1974 Big Ten Conference football season

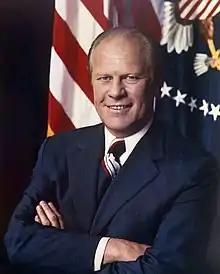
Former Michigan star Gerald Ford ascended to the presidency in August 1974.

In December 1973, former Michigan football player Gerald Ford was appointed as Vice President of the United States; he ascended to the Presidency in August 1974. Ford drew attention to the Michigan football program as he often had the Naval band play the University of Michigan fight song, "The Victors", before state events instead of "Hail to the Chief". During Ford's first foreign trip as president in November 1974, Emperor Hirohito of Japan greeted Ford with a military band playing "The Victors".